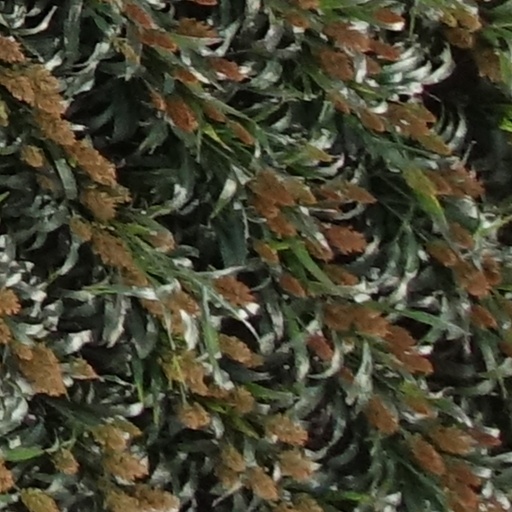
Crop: sorghum